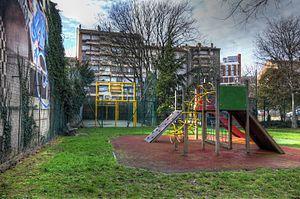
Jardin d'Embarthe, Arnaud Bernard, Toulouse
Le jardin d'Embarthe est un jardin public de 4 000 m² situé entre la rue des Quêteurs et la rue d'Embarthe, dans le quartier Arnaud-Bernard, à Toulouse.
L'art urbain ou street art est, à la fois, un mouvement artistique et un mode d'expression artistique, qui s'affirme ou se revendique ainsi à partir de la fin du XXᵉ siècle.